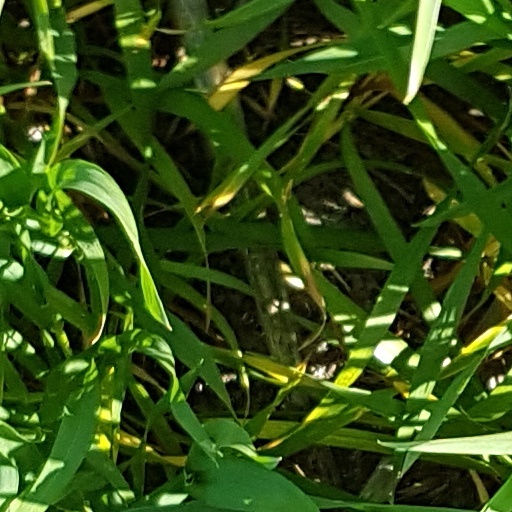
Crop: wheat